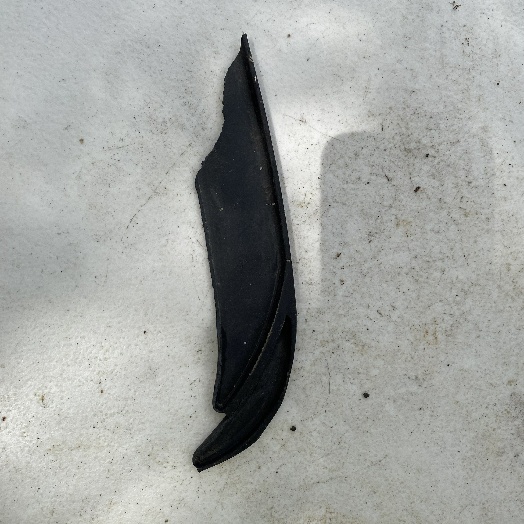
Label: Miscellaneous Trash